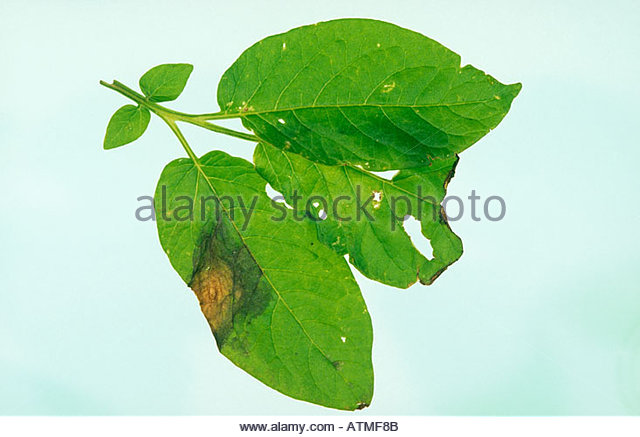
Label: Potato leaf early blight
Plant: Potato
Condition: early blight